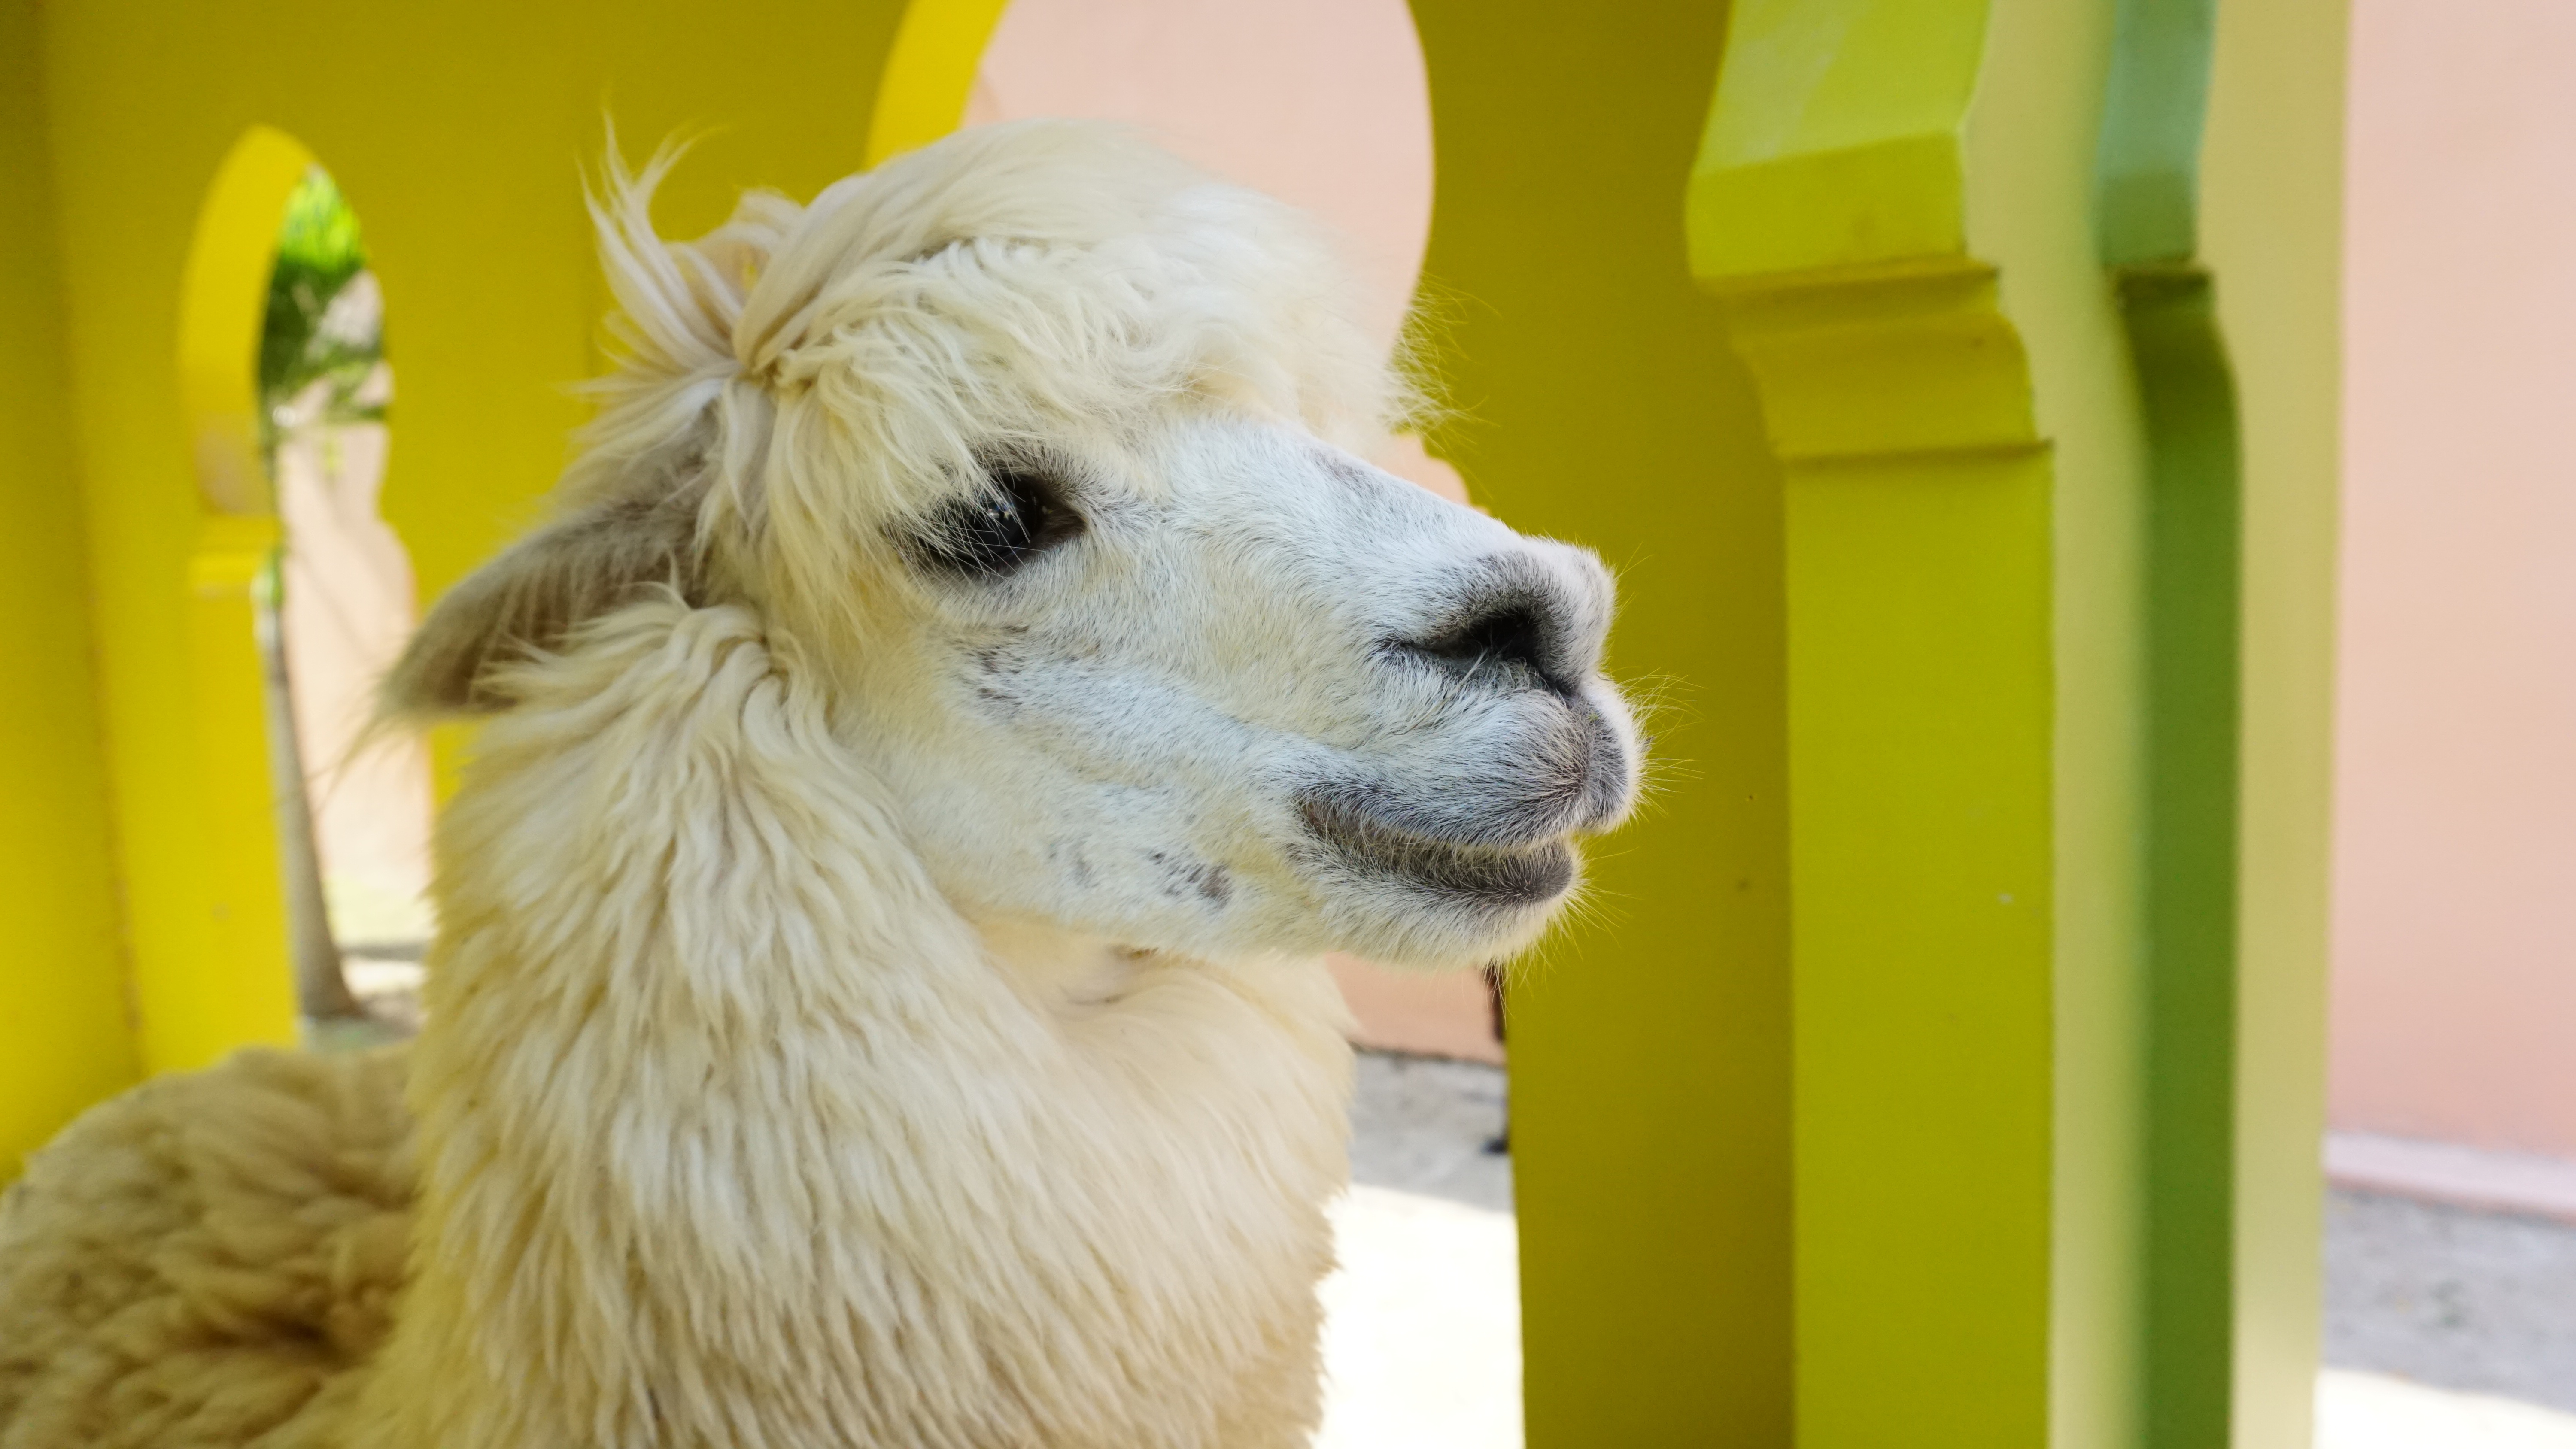
nature, forest, adventure, animal, travel, wildlife, wild, jungle, africa, park, mammal, llama, alpaca, vertebrate, safari, camel like mammal